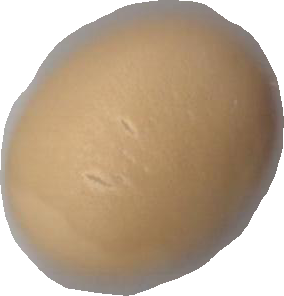
Variety: Grobogan